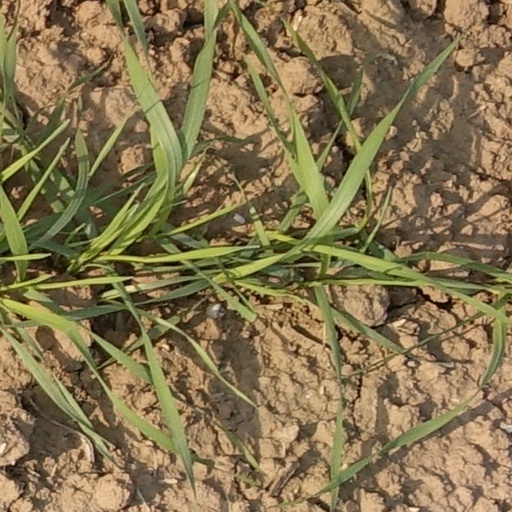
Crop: wheat